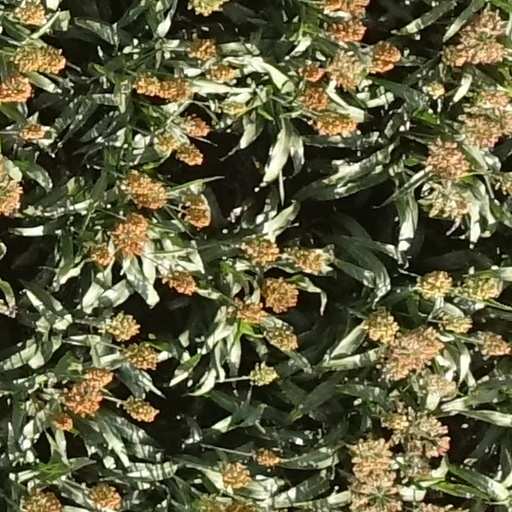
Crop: sorghum